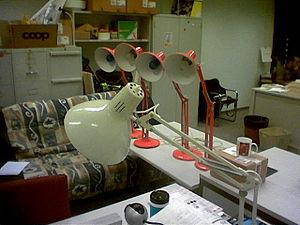
Lampes d'architecte